Operation Ramrod 16

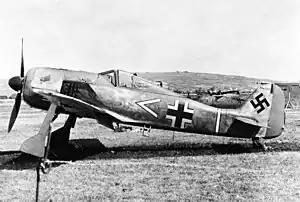

Fighter Command made "enormously exaggerated estimates of German losses", from June to the end of December 1941 claiming 731 aircraft against a real loss of 154 aircraft, 51 of which were not lost to RAF action. By late January 1942, transfers of day fighters and anti-aircraft units had been identified by the British and Ultra decryption of German signals coded with the Enigma machine uncovered the transfer of 30 of the newest German fighter type to the Russian front and 40 from the Pas de Calais to northern Norway for anti-convoy operations. The day offensive resumed on 24 March 1942 and received a vigorous reply from the ; by 19 April, Ultra decrypts had revealed a reinforcement of the western air front, of the 180 single-engined fighters in the Pas de Calais, 120 were the new Focke-Wulf Fw 190, which outclassed the Spitfire Mk V.